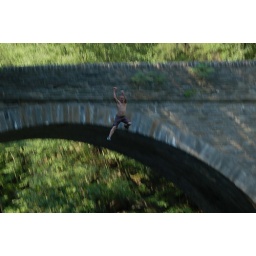
These kids were jumping from the bridge by Valley Green Inn into the shallow creek below.